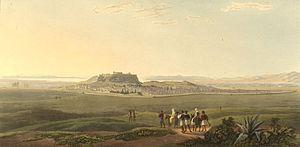
Le sandjak d'Eğriboz était une subdivision administrative de la province ottomane du pachalik de l'Archipel. Il a existé de 1471 à 1833. Sa capitale était Chalcis.
La bataille de Phalère est une bataille de la guerre d'indépendance grecque qui se déroula le 6 mai 1827 à Phalère dans le cadre des combats pour Athènes. L'initiative du combat revint aux forces grecques commandées par les philhellènes engagés par l'État grec, Richard Church et Thomas Cochrane, dans le but de contraindre les troupes ottomanes de Mehmet Rechid Pacha à lever le siège qu'elles imposaient aux troupes grecques réfugiées dans l'Acropole d'Athènes. En effet, si la ville en tant que telle n'avait aucune importance politique, sa forteresse, l'Acropole, était en revanche un enjeu stratégique. Cependant, Thomas Cochrane et Yeóryios Karaïskákis s'opposèrent, jusqu'à la mort de ce dernier, quant à la tactique à adopter.